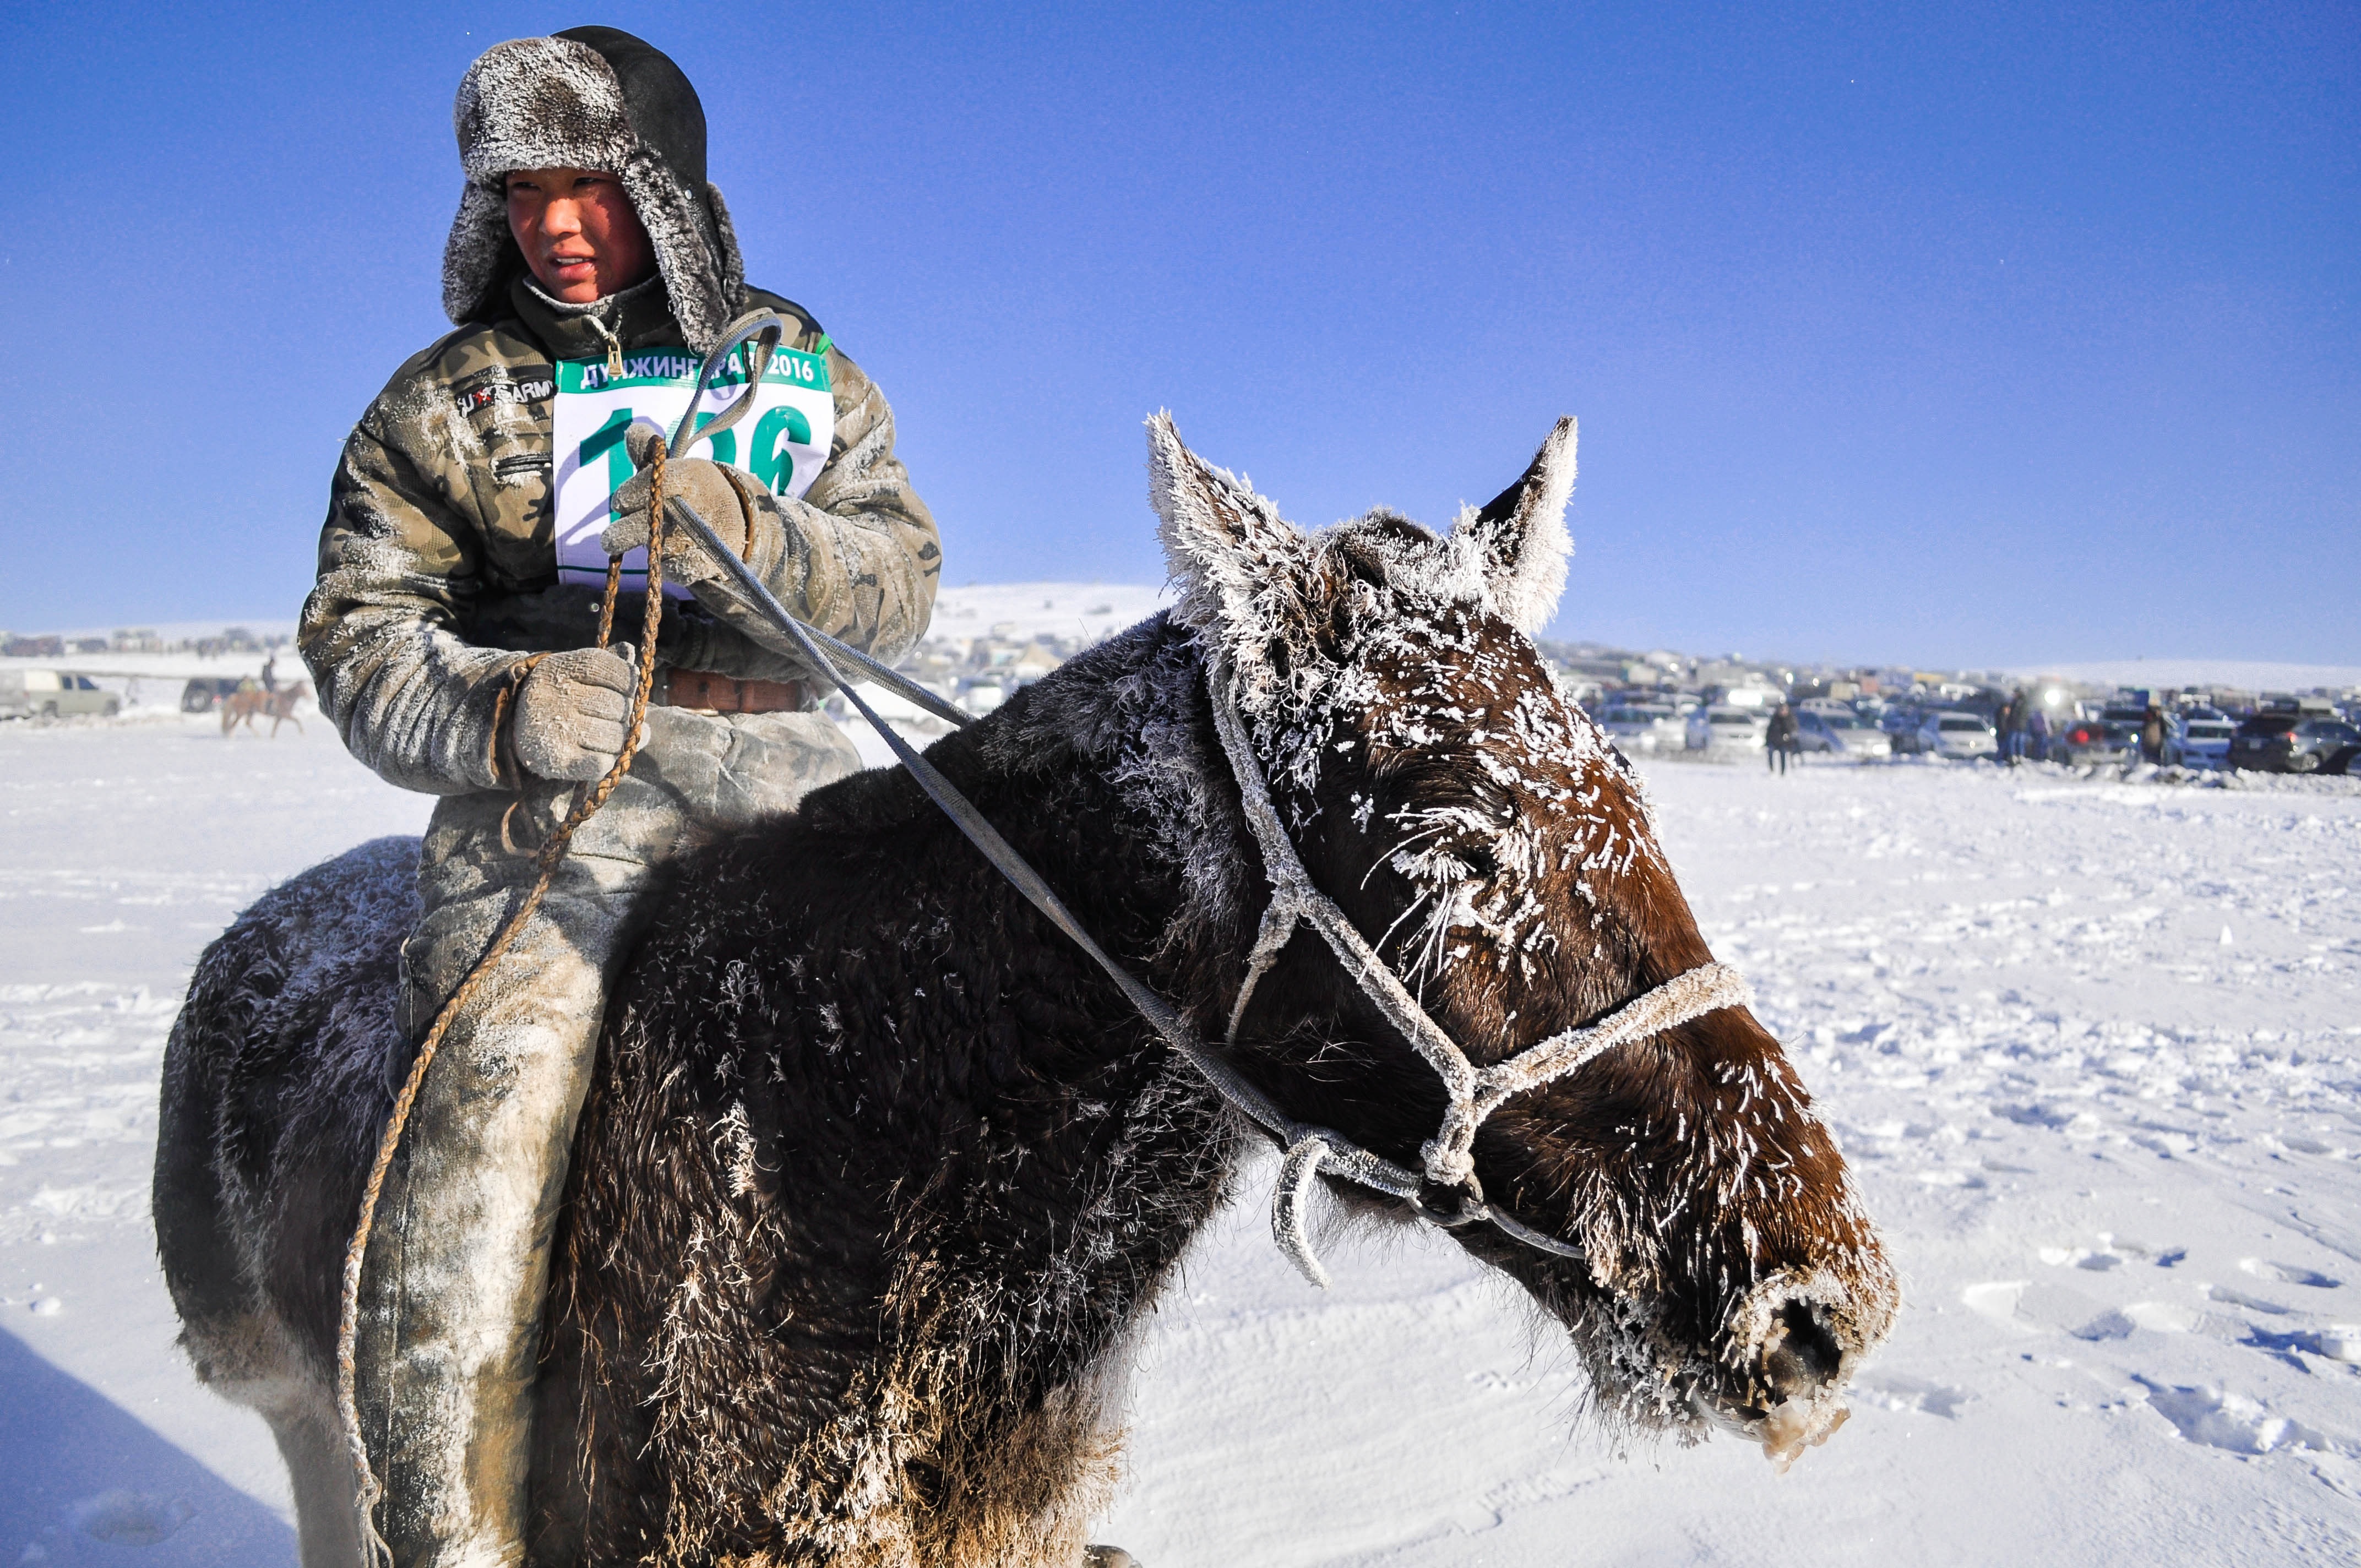
snow, cold, winter, boy, vehicle, horseback, horse, season, equestrian, equine, outdoors, competition, saddle, racing, event, mongolia, pack animal, horse race, jokey, finish line, horse like mammal, animal sports